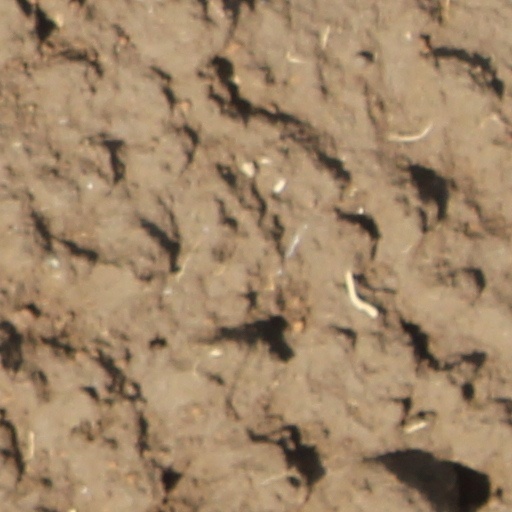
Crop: wheat